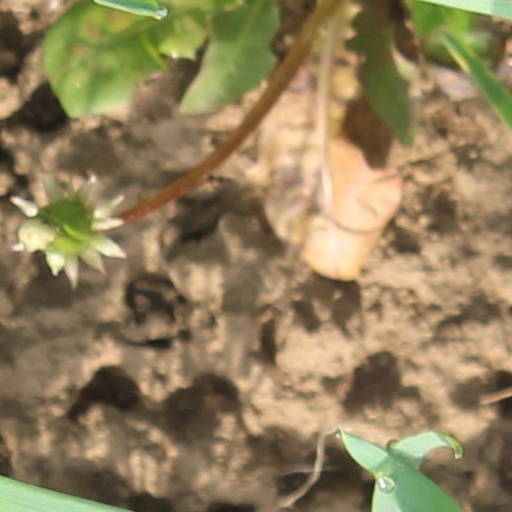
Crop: wheat